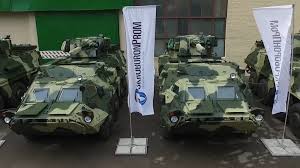
Label: Tank